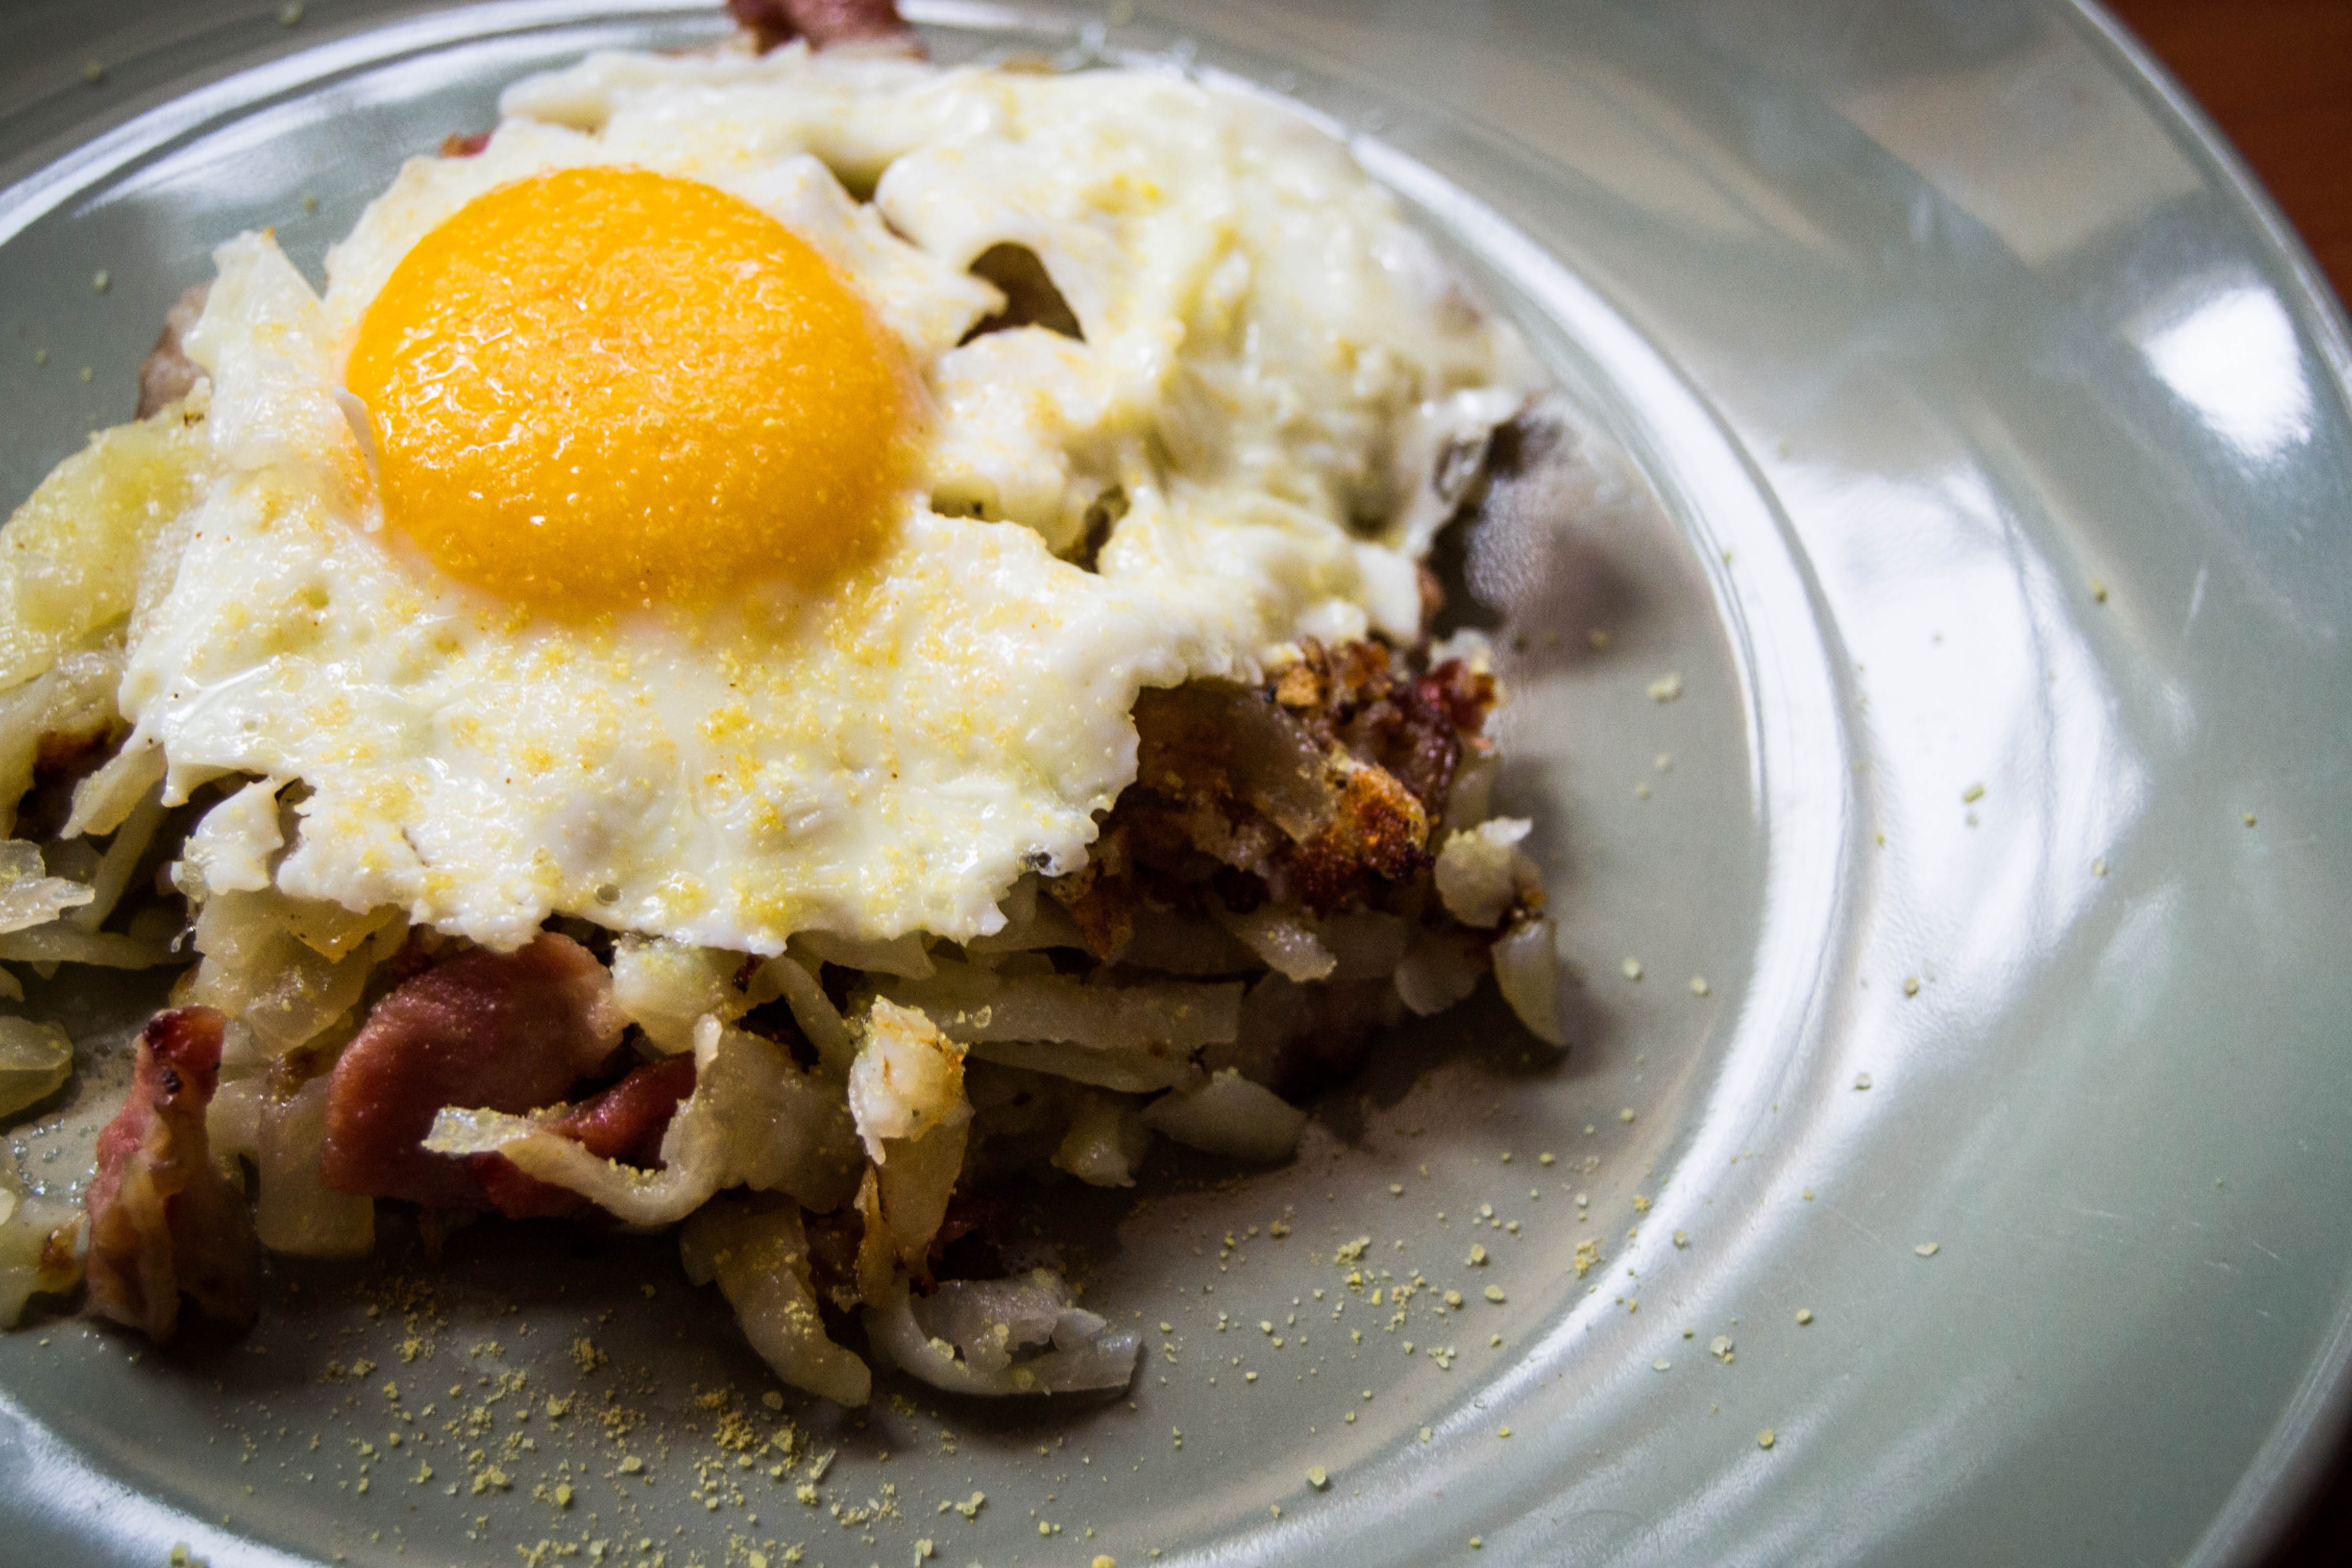
dish, meal, food, cooking, produce, vegetable, natural, plate, kitchen, breakfast, meat, cuisine, chef, potato, bacon, hearty, dinner, eggs, hangover, grater, grated, hash